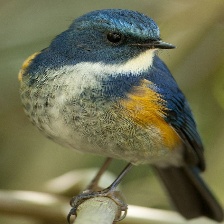
Species: HIMALAYAN BLUETAIL
Scientific name: TARSIGER RUFILATUS